Bartholomew Walsh

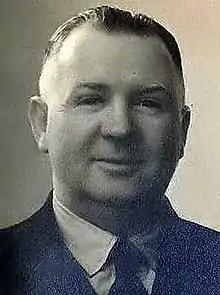

Bartholomew Walsh (1890 – 13 December 1959) was a Welsh trade unionist.